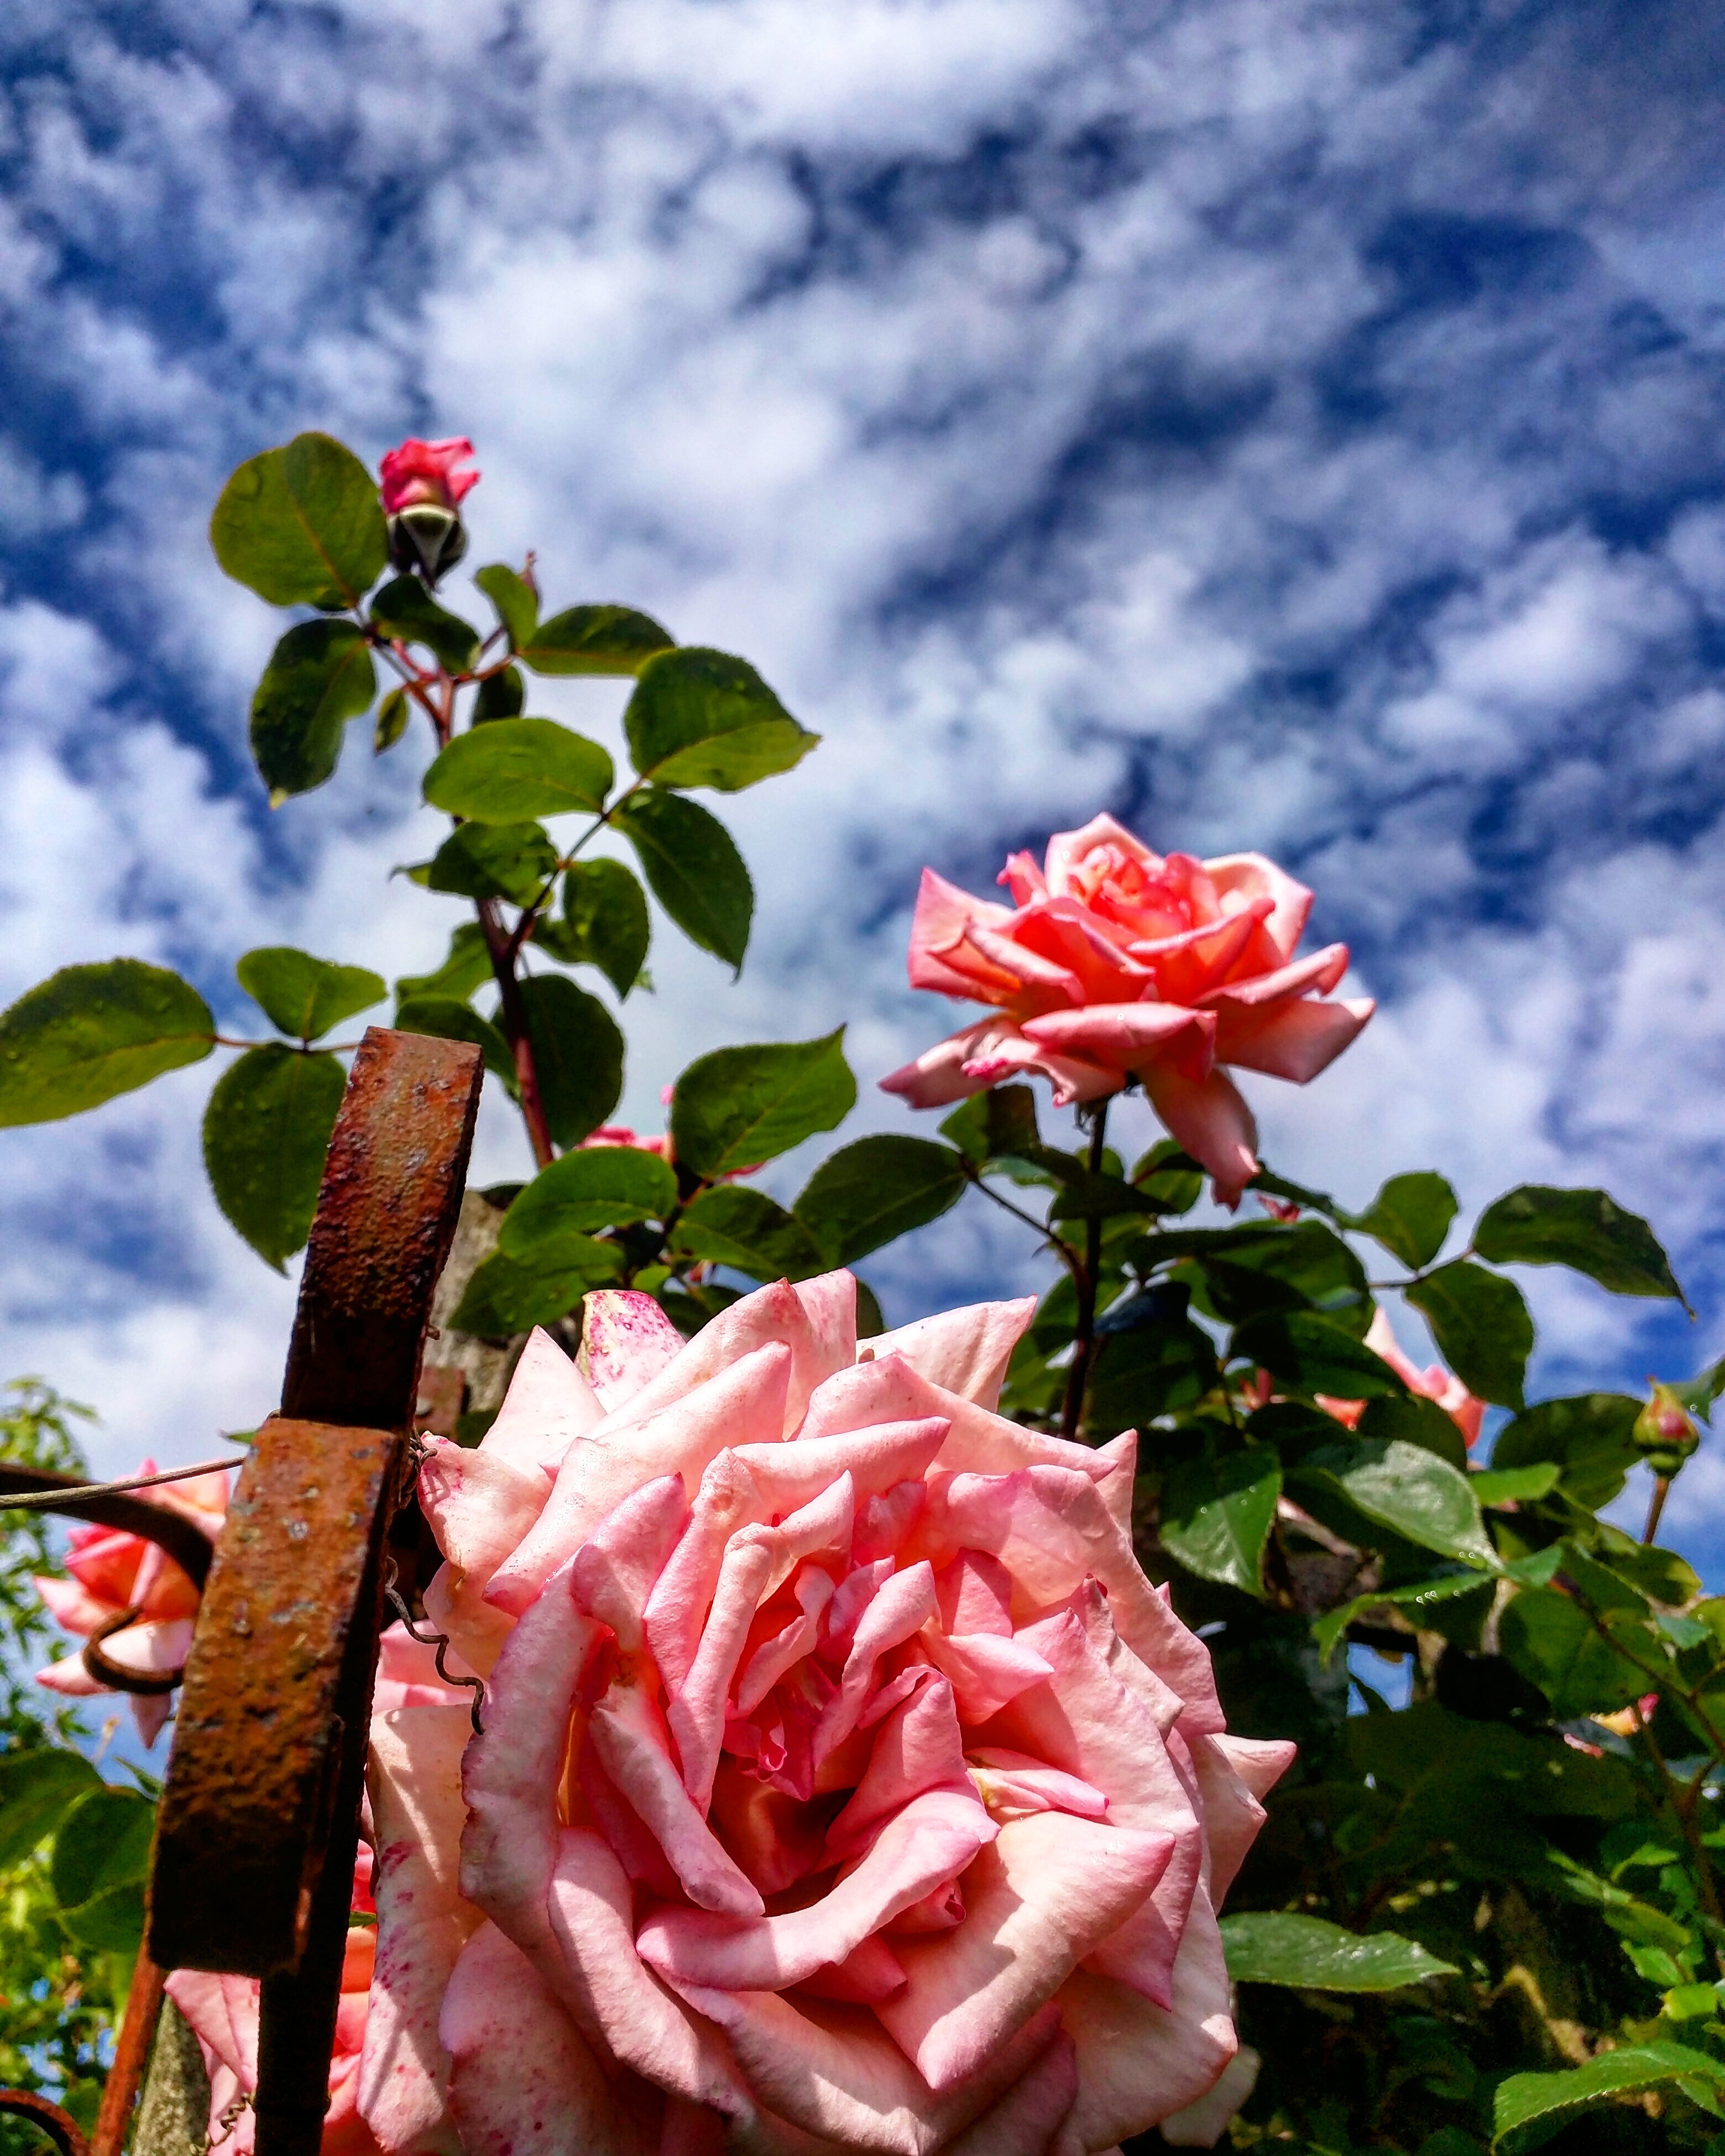
nature, blossom, plant, leaf, flower, petal, bloom, love, rose, red, natural, fresh, romance, romantic, botany, garden, pink, flora, roses, pastel, lovely, elegant, soft, english, valentine, flowering plant, garden roses, rose family, land plant, rose order